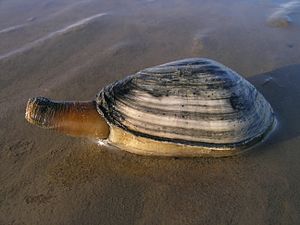
Sandmusling / Levevis
Sandmuslingen er en saltvandsmusling, der er vidt udbredt på den nordlige halvkugle. Den findes nedgravet i sandet i indtil 30 centimeters dybde og findes ofte på lavt vand. I Danmark er den almindelig ved alle kyster, undtagen hvor brændingen er for voldsom. Den findes videre ind i Østersøen helt til Den Botniske Bugt. I Nordamerika drives et kommercielt fiskeri.